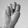
ASL letter: N